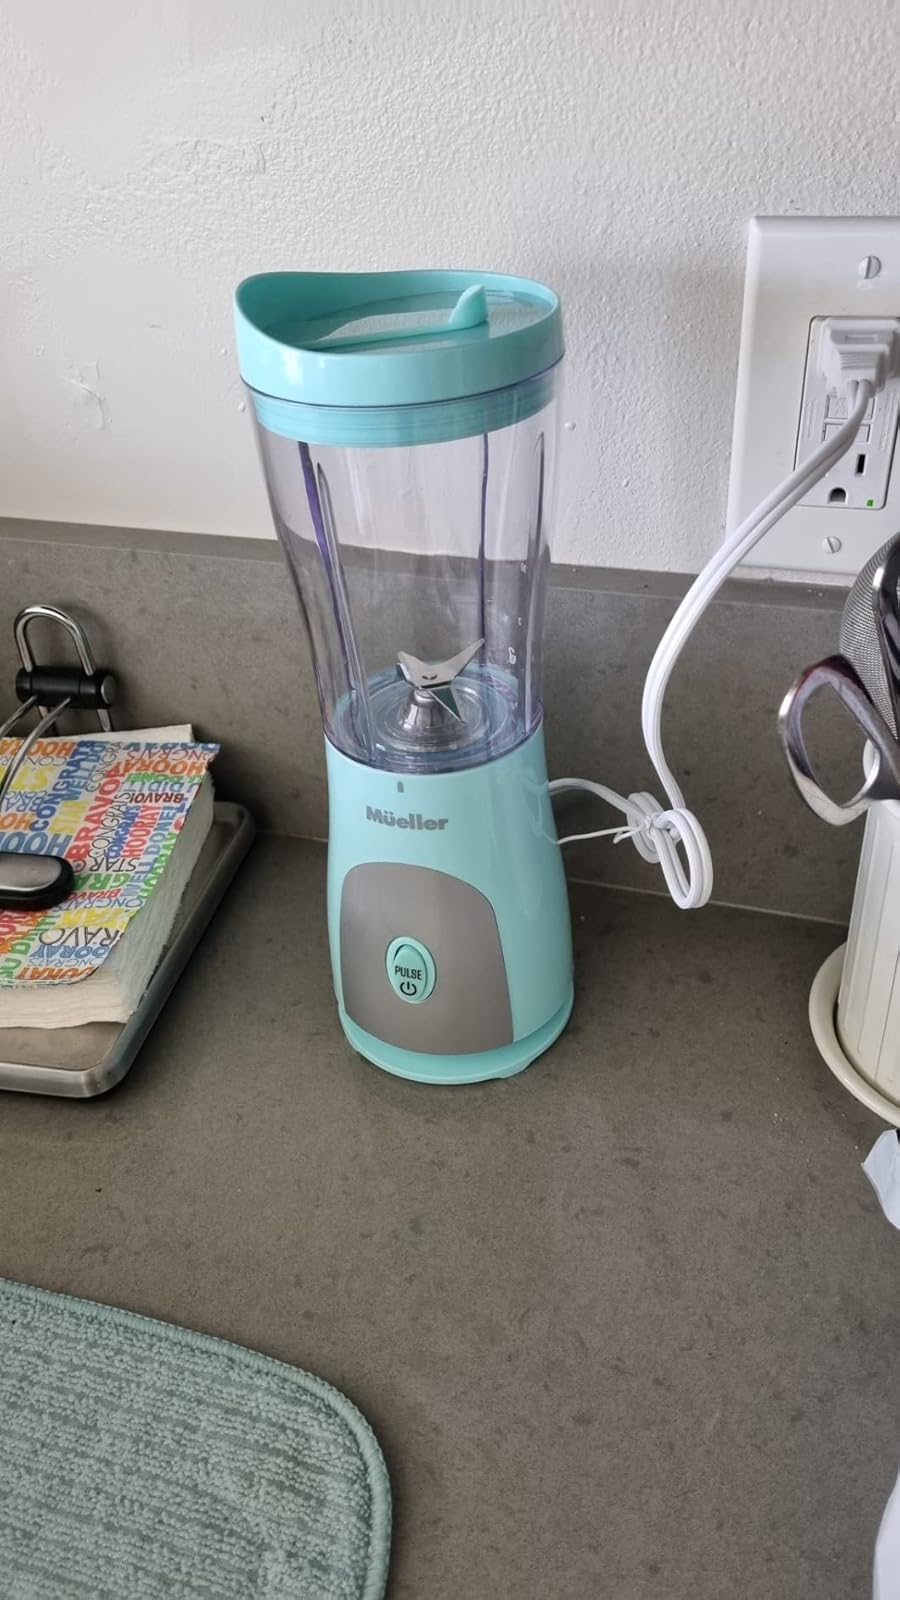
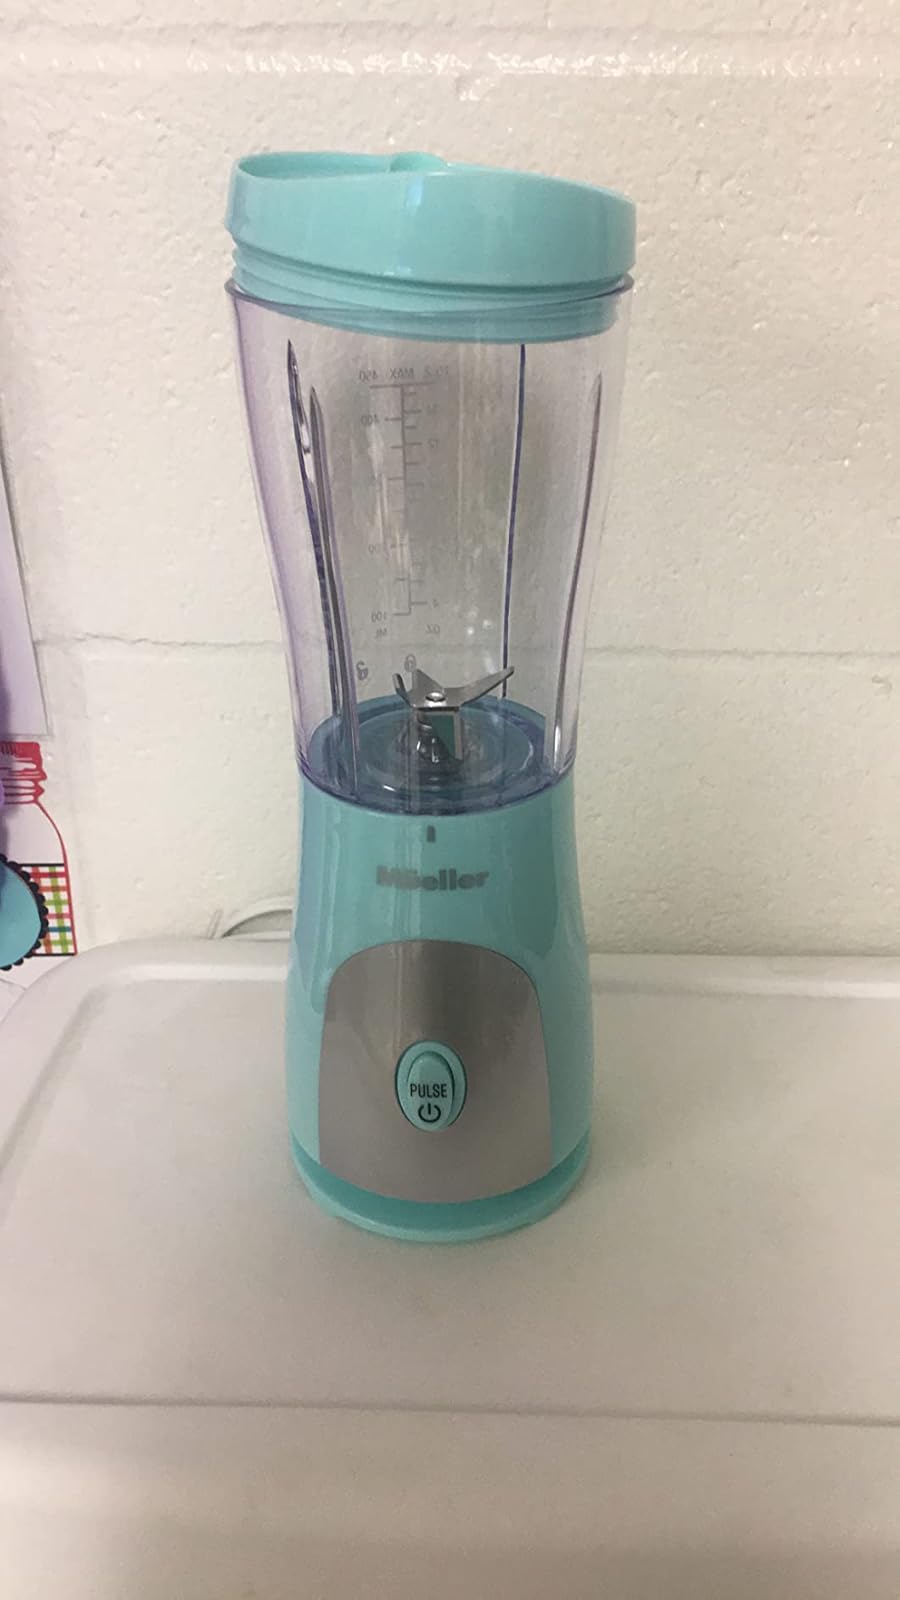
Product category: items_blender
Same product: yes